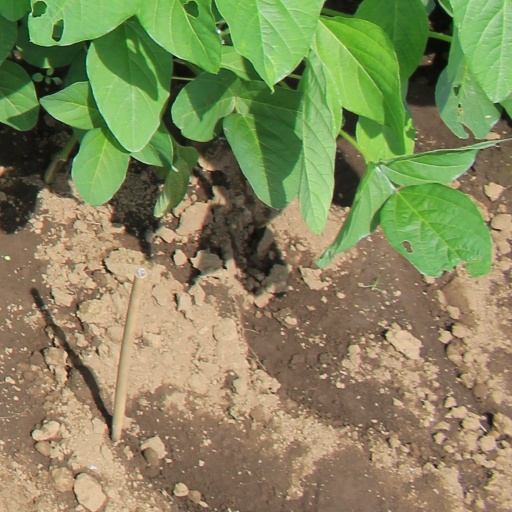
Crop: soybean